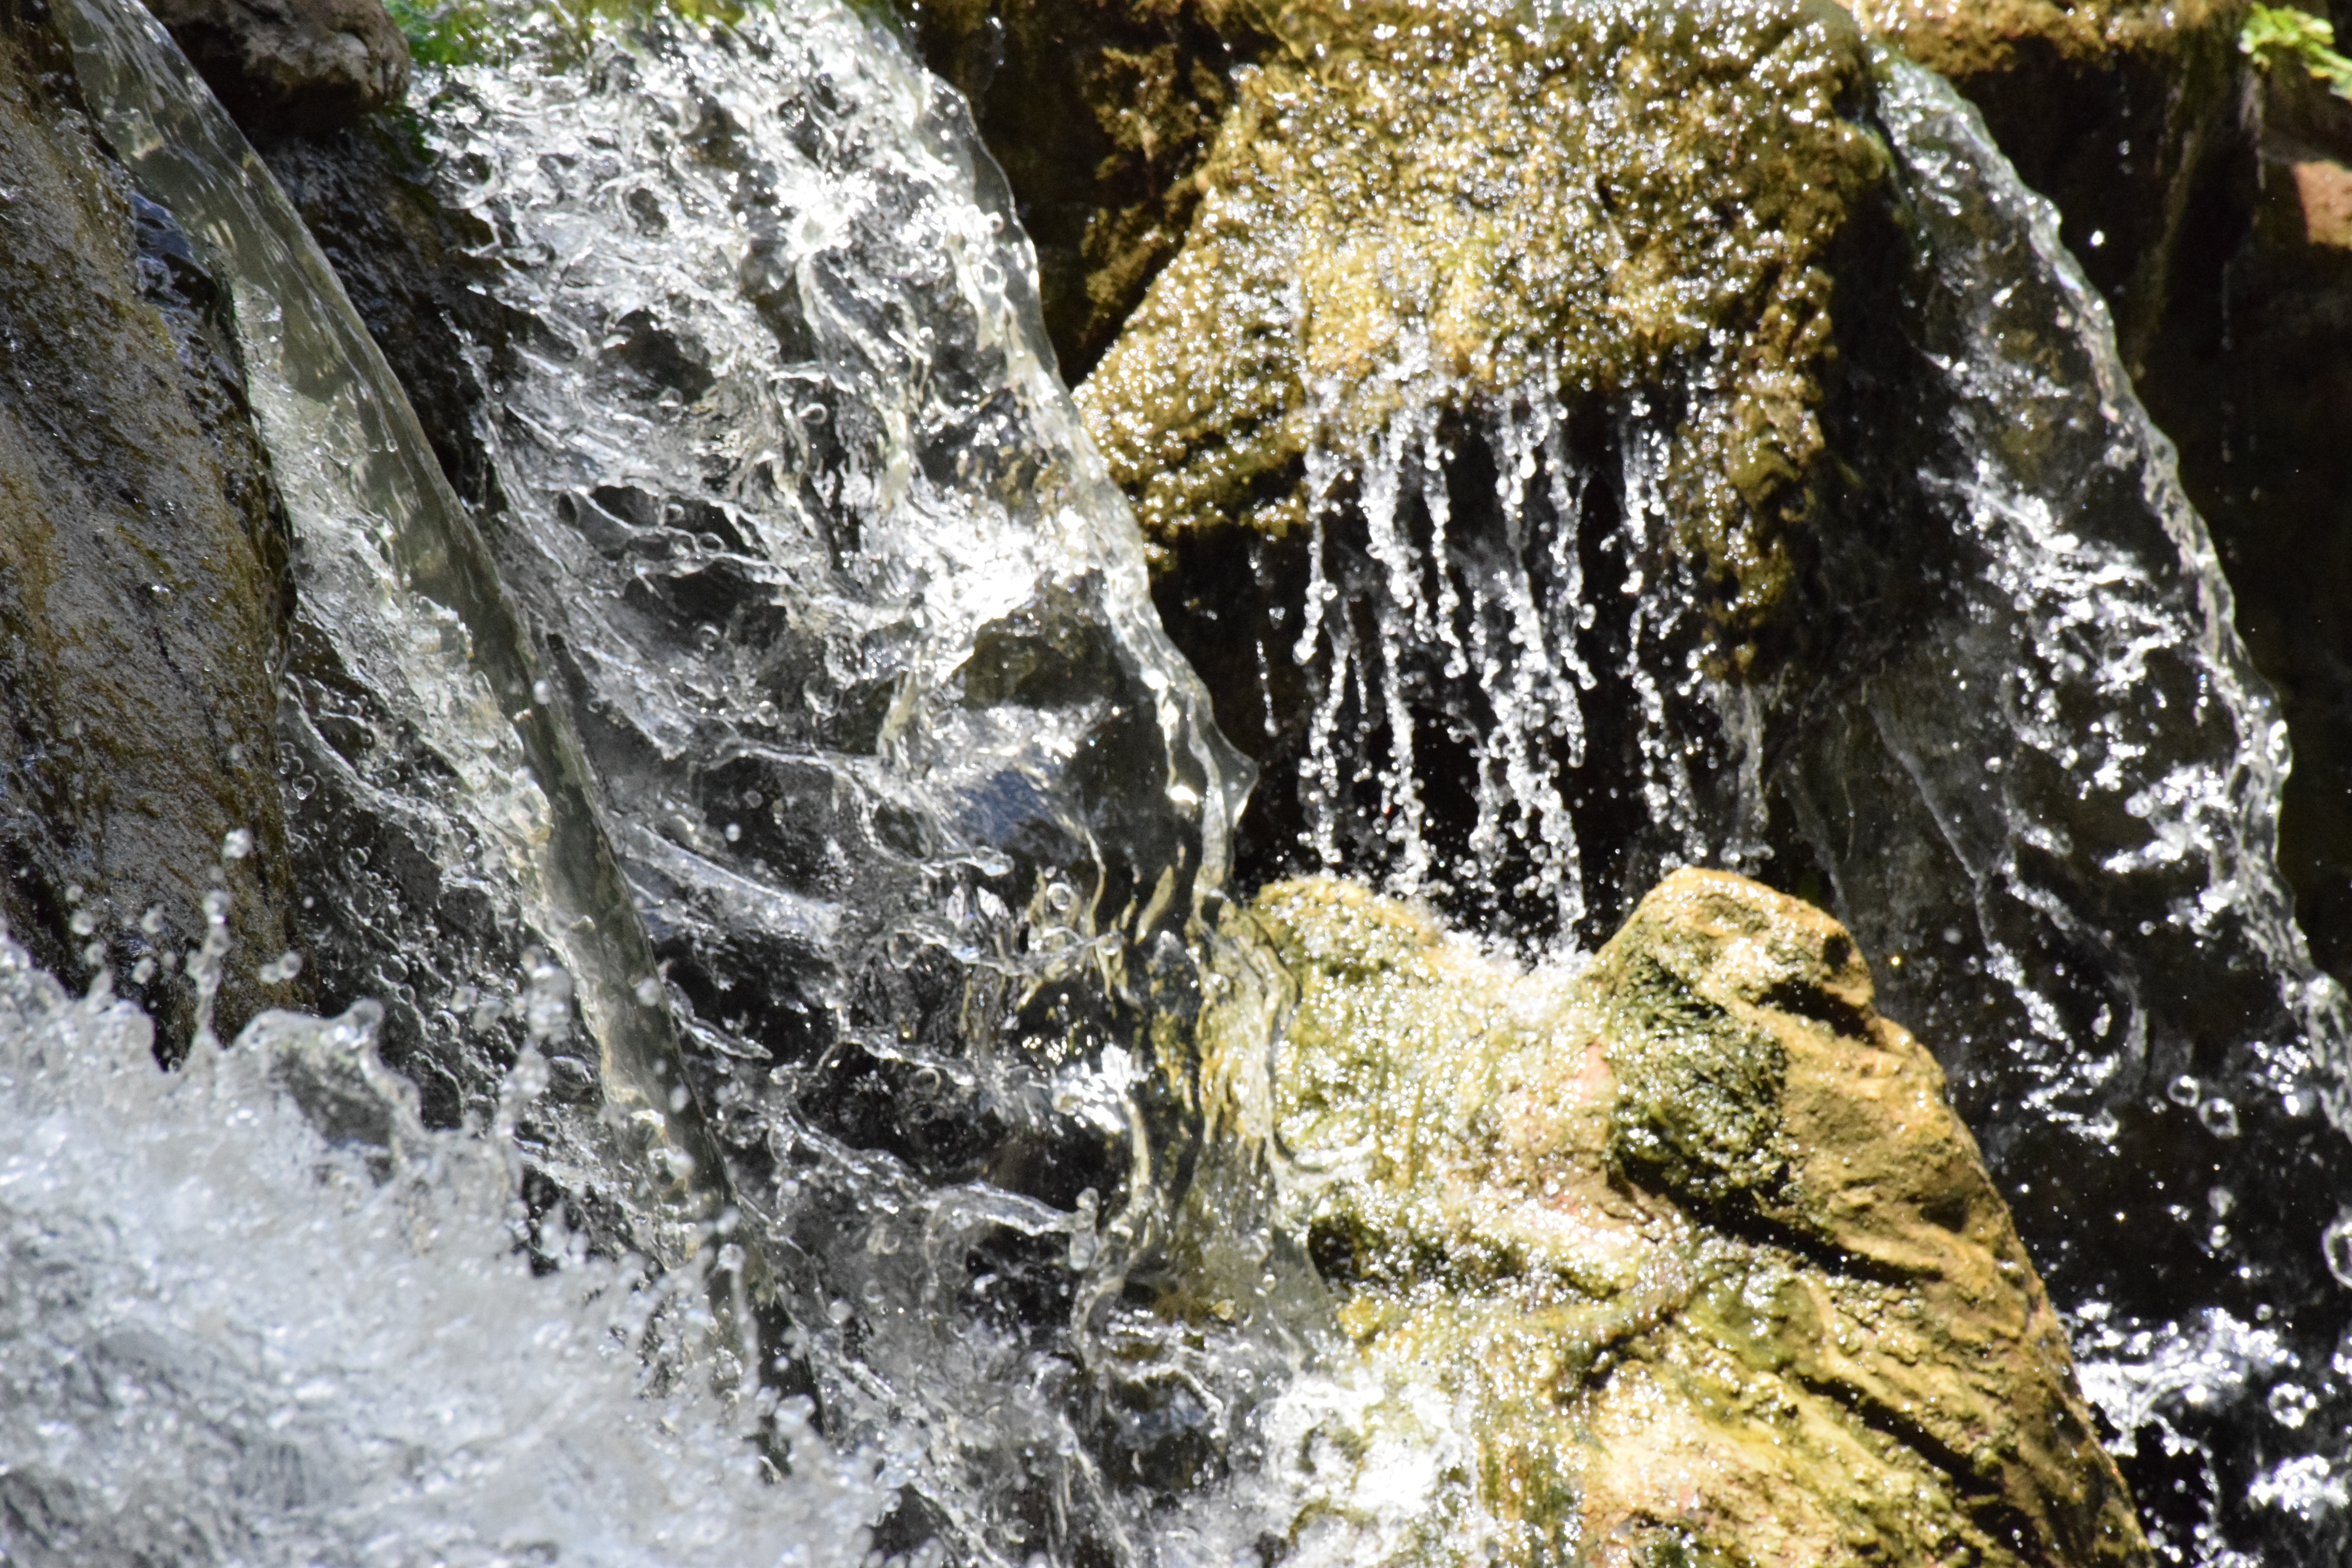
water, nature, rock, waterfall, formation, stream, ice, cascade, rocks, geology, water feature, the stones